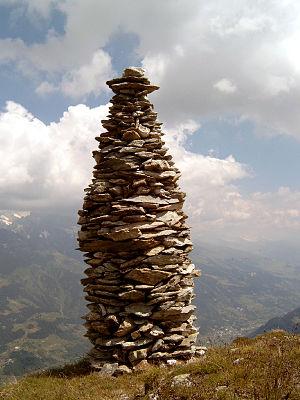
Un cairn, ou montjoie, est un amas artificiel de pierres placé à dessein pour marquer un lieu particulier. Ce type d'amas se trouve la plupart du temps sur les reliefs, les tourbières ou au sommet des montagnes. Ce terme est souvent utilisé en référence à l'Écosse, mais peut aussi être utilisé dans d’autres lieux.